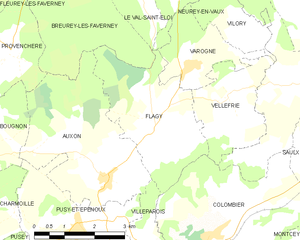
Carte des communes françaises